Treaty of Casco (1678)

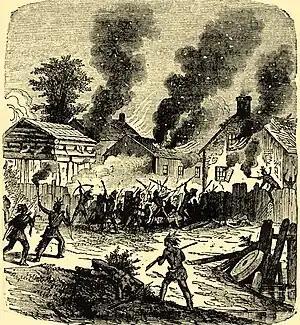
The Treaty of Casco was signed by American Indians and settlers after King Philip's War.

The Treaty of Casco (1678) was a treaty that brought to a close the war between the Indigenous Dawnland nations and the English settlers. There are no surviving copies of the treaty or its proceedings, so historians use a summary by Jeremy Belknap in his 1784 "History of New Hampshire".